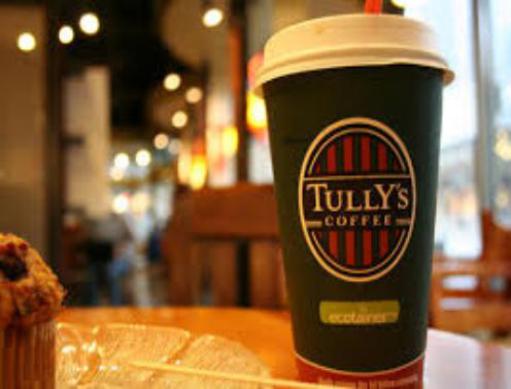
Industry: Food